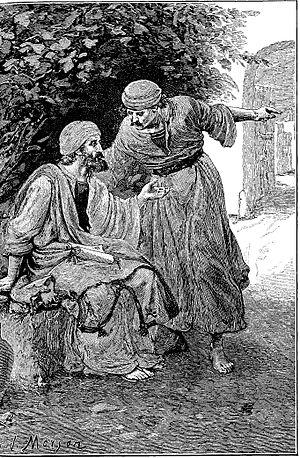
D'après l'Évangile selon Jean, Nathanaël est un Galiléen appelé par Jésus pour devenir son disciple Jn 1. 45-51.